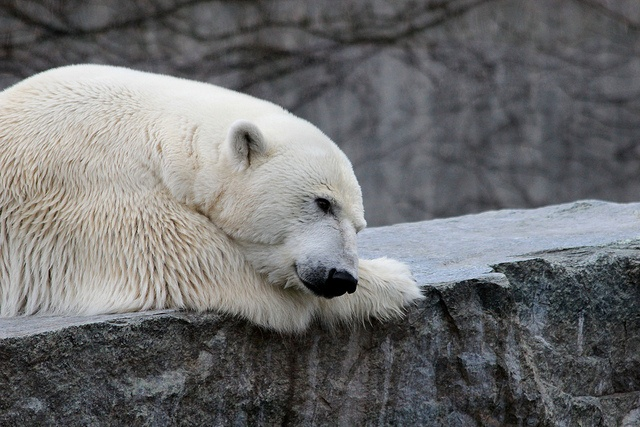
A white polar bear laying on top of a rock.
A white polar bear is laying his head on his paw.
A polar bear resting on the side of a large, thick rock wall.
A tired polar bear taking a nap on a rock.
A polar bear with his head on his right paw is lying down on a rocky surface.